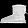
Label: Ankle boot